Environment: real
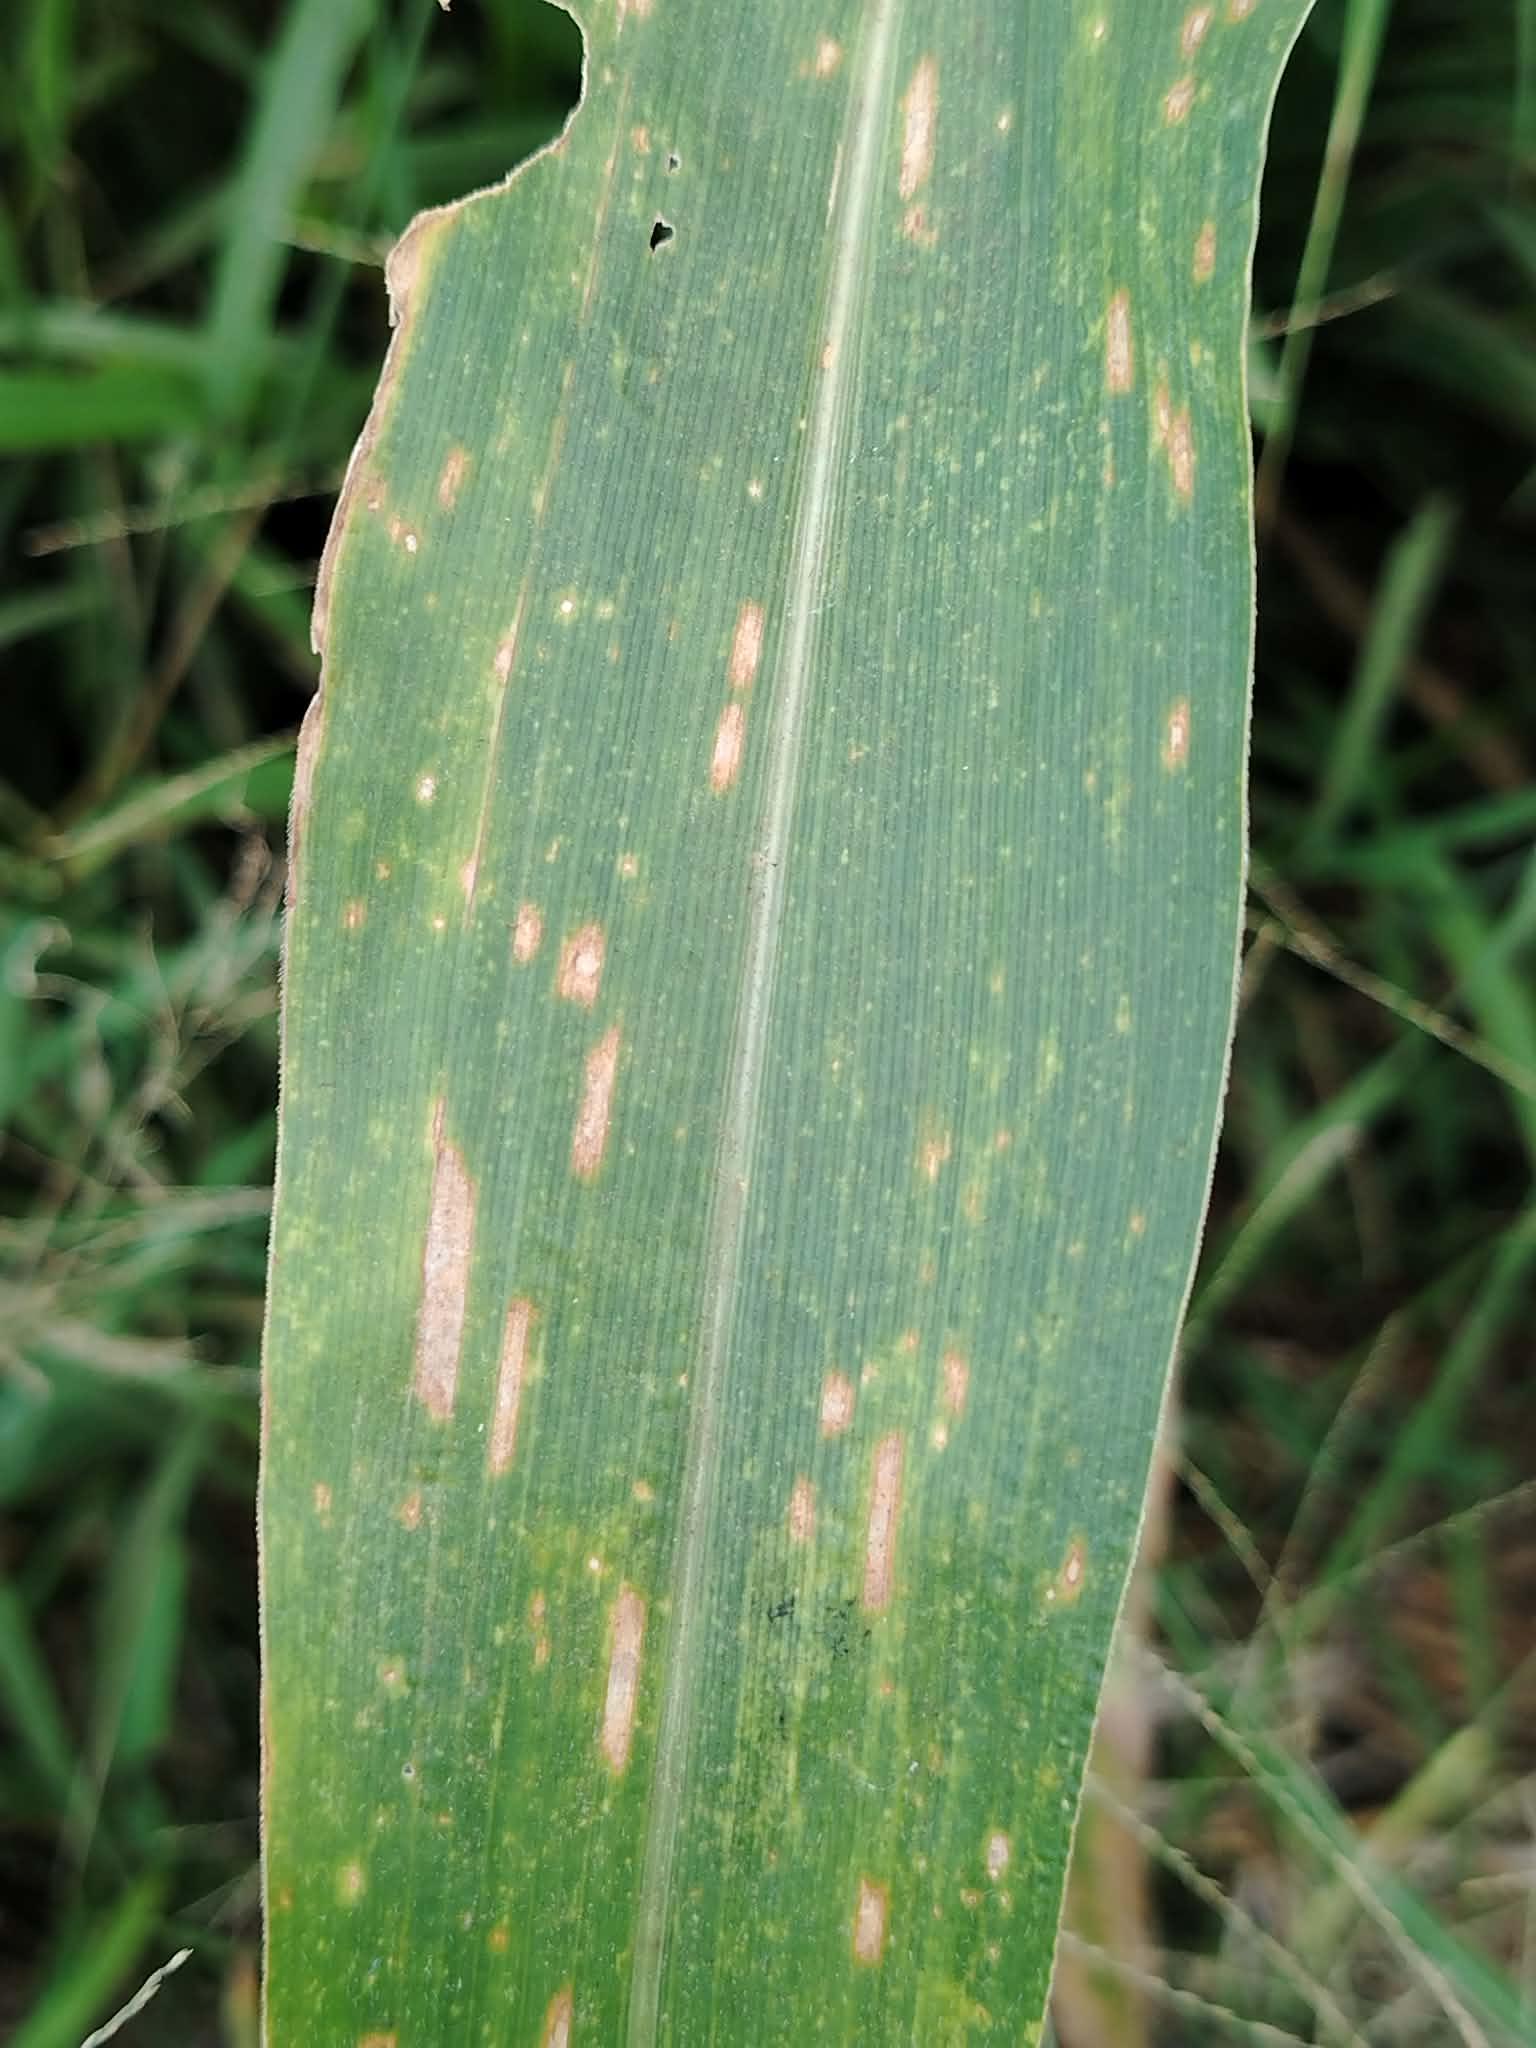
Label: gray_leaf_spot